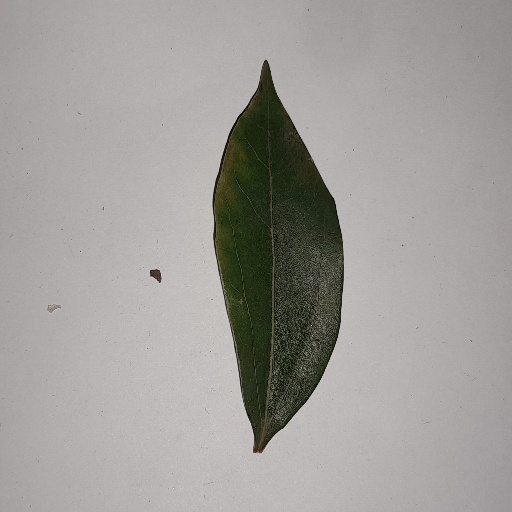
Species: Camphor
Leaf condition: Bacterial Spot